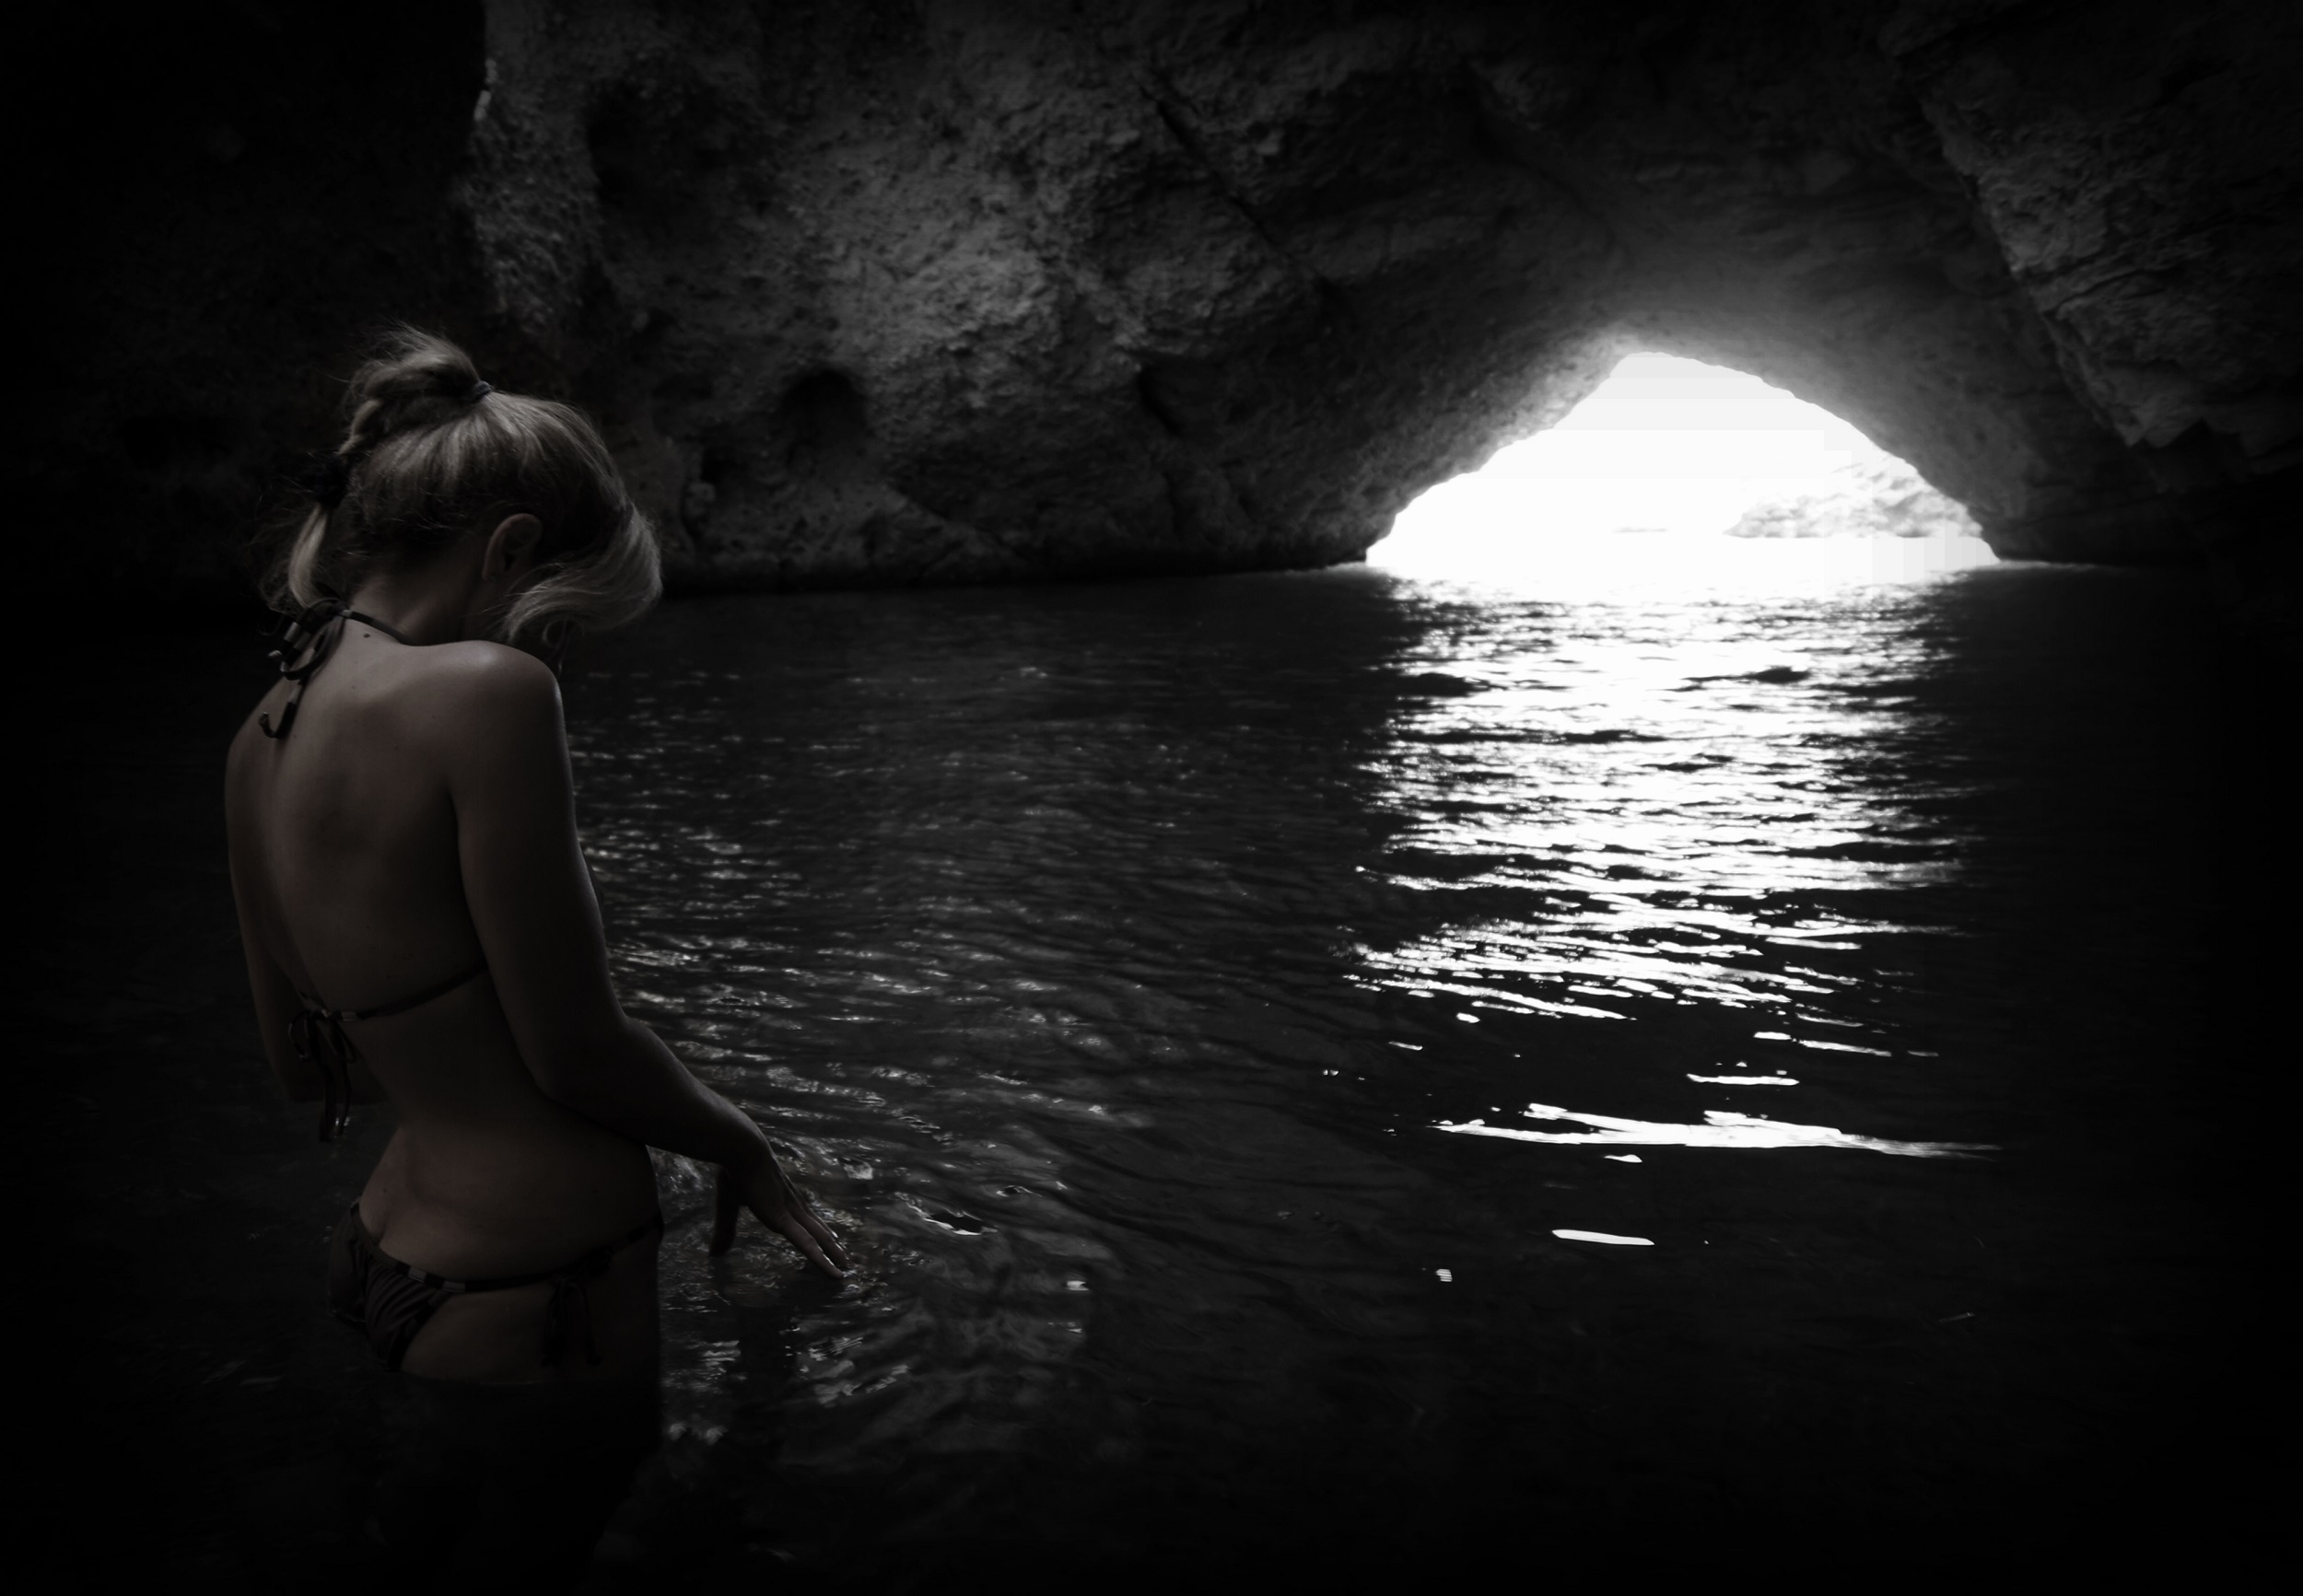
landscape, sea, coast, water, rock, ocean, light, black and white, woman, photography, sunlight, coastal, profile, female, standing, cave, portrait, model, scenic, darkness, fashion, monochrome, grotto, bikini, outdoors, geology, pose, limestone, elegance, glamour, monochrome photography